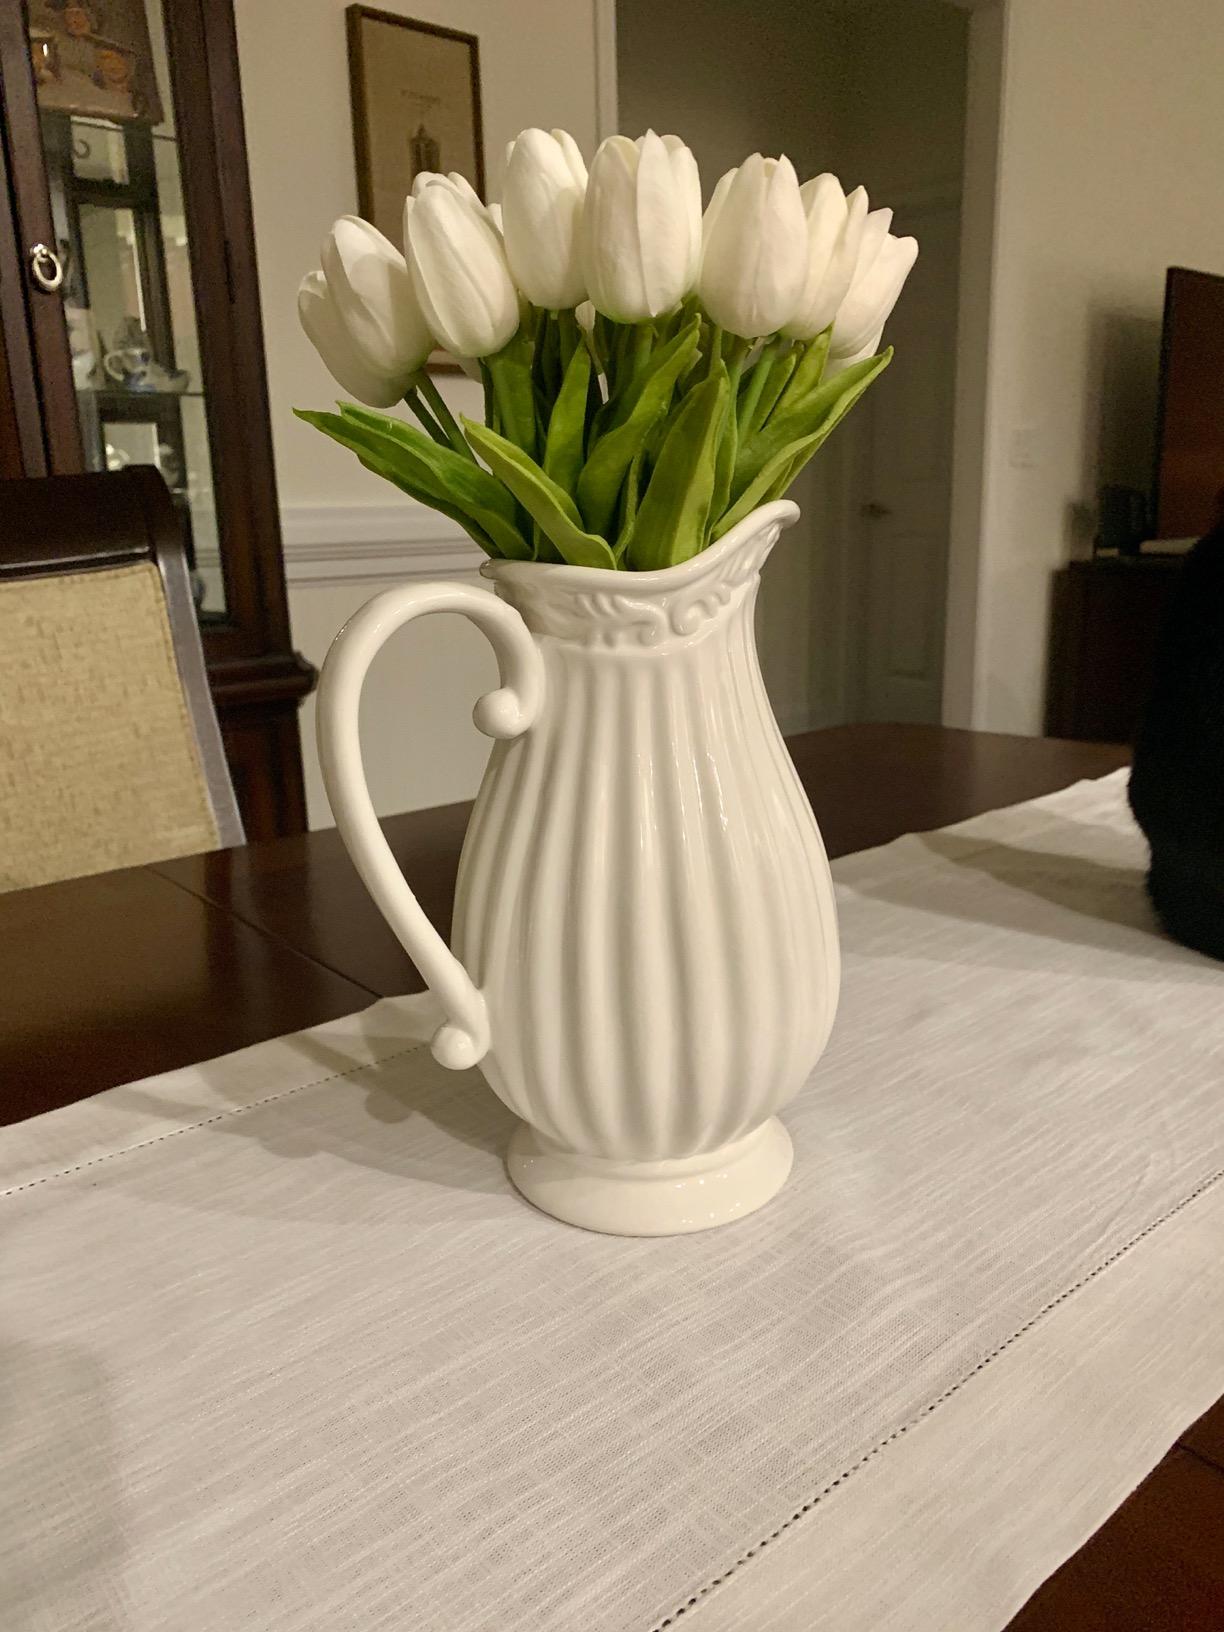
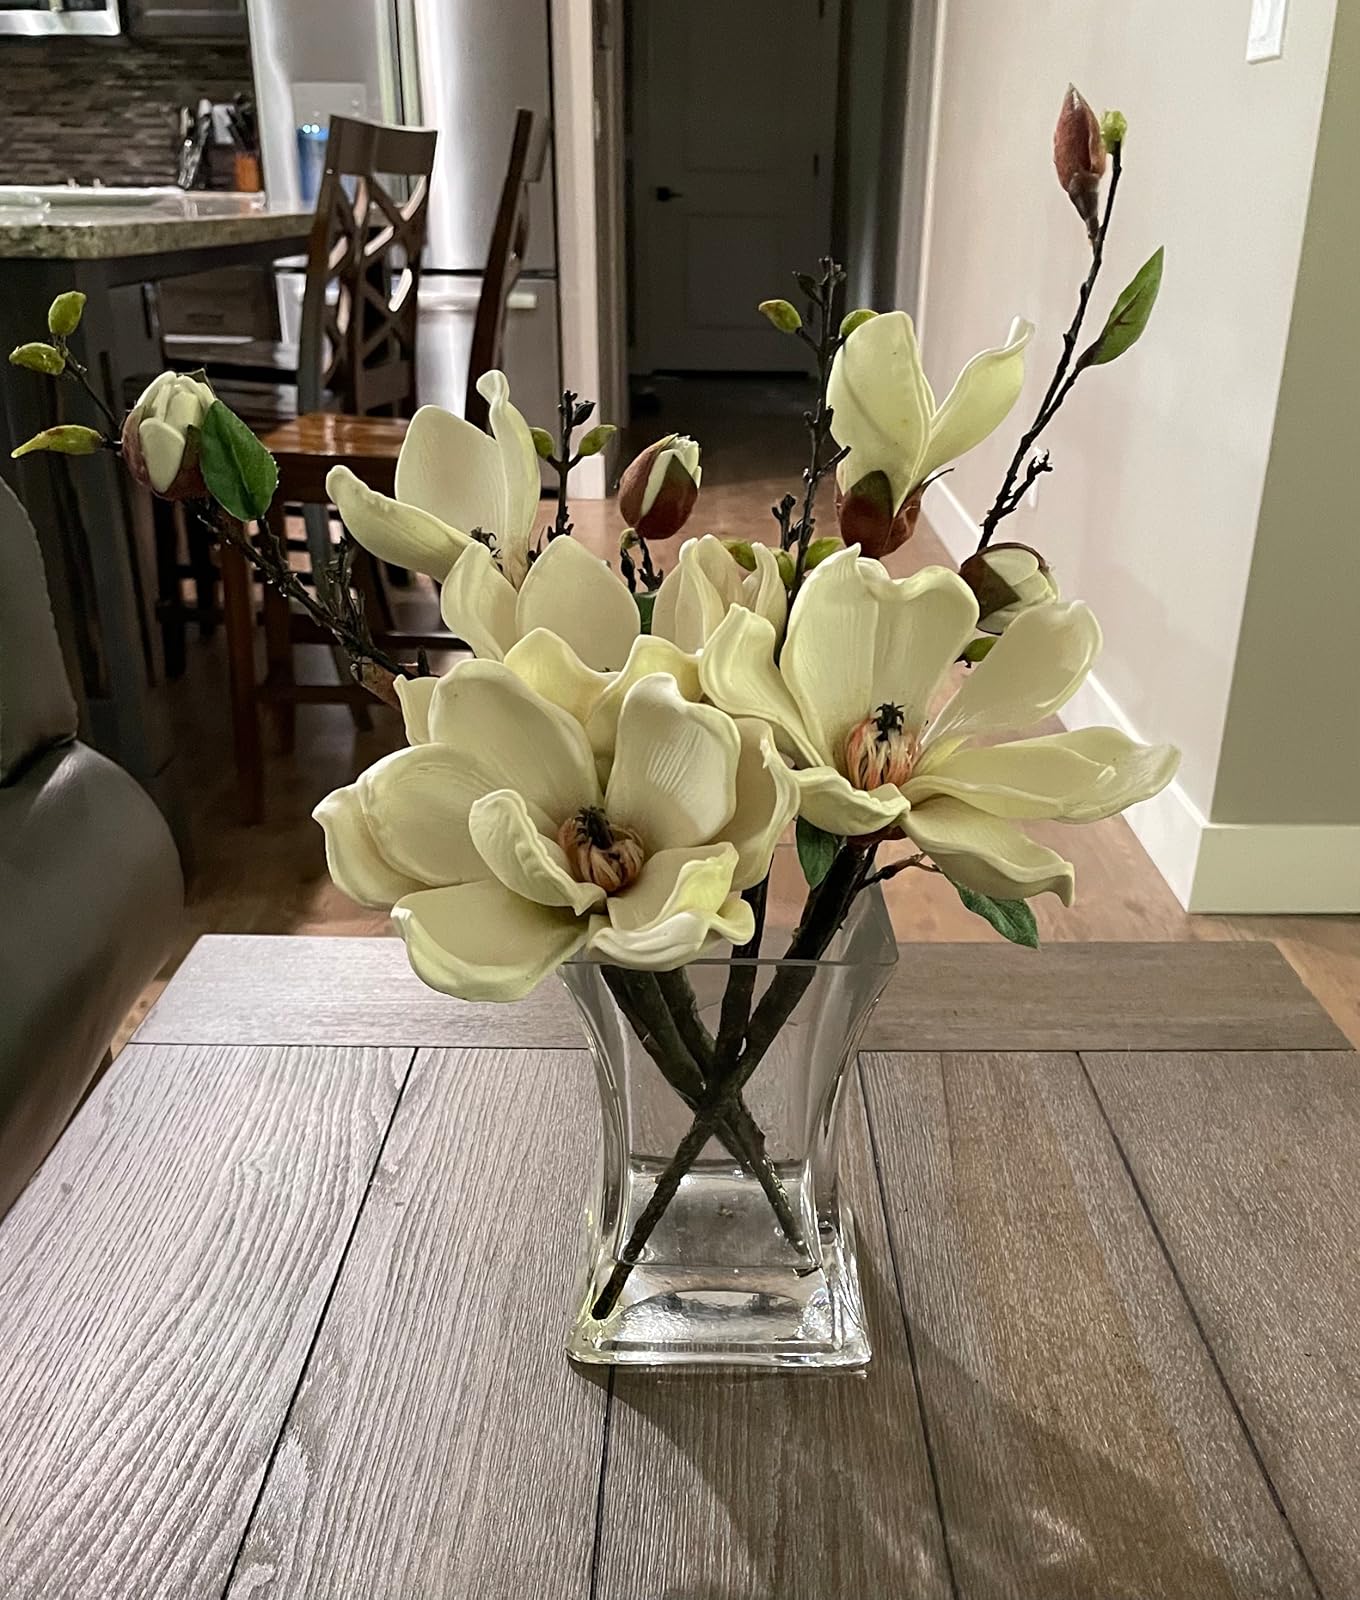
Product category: vase
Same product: no